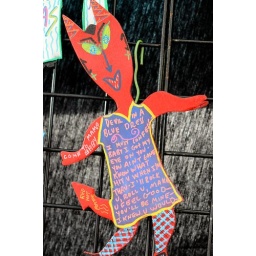
Devil in a blue dress